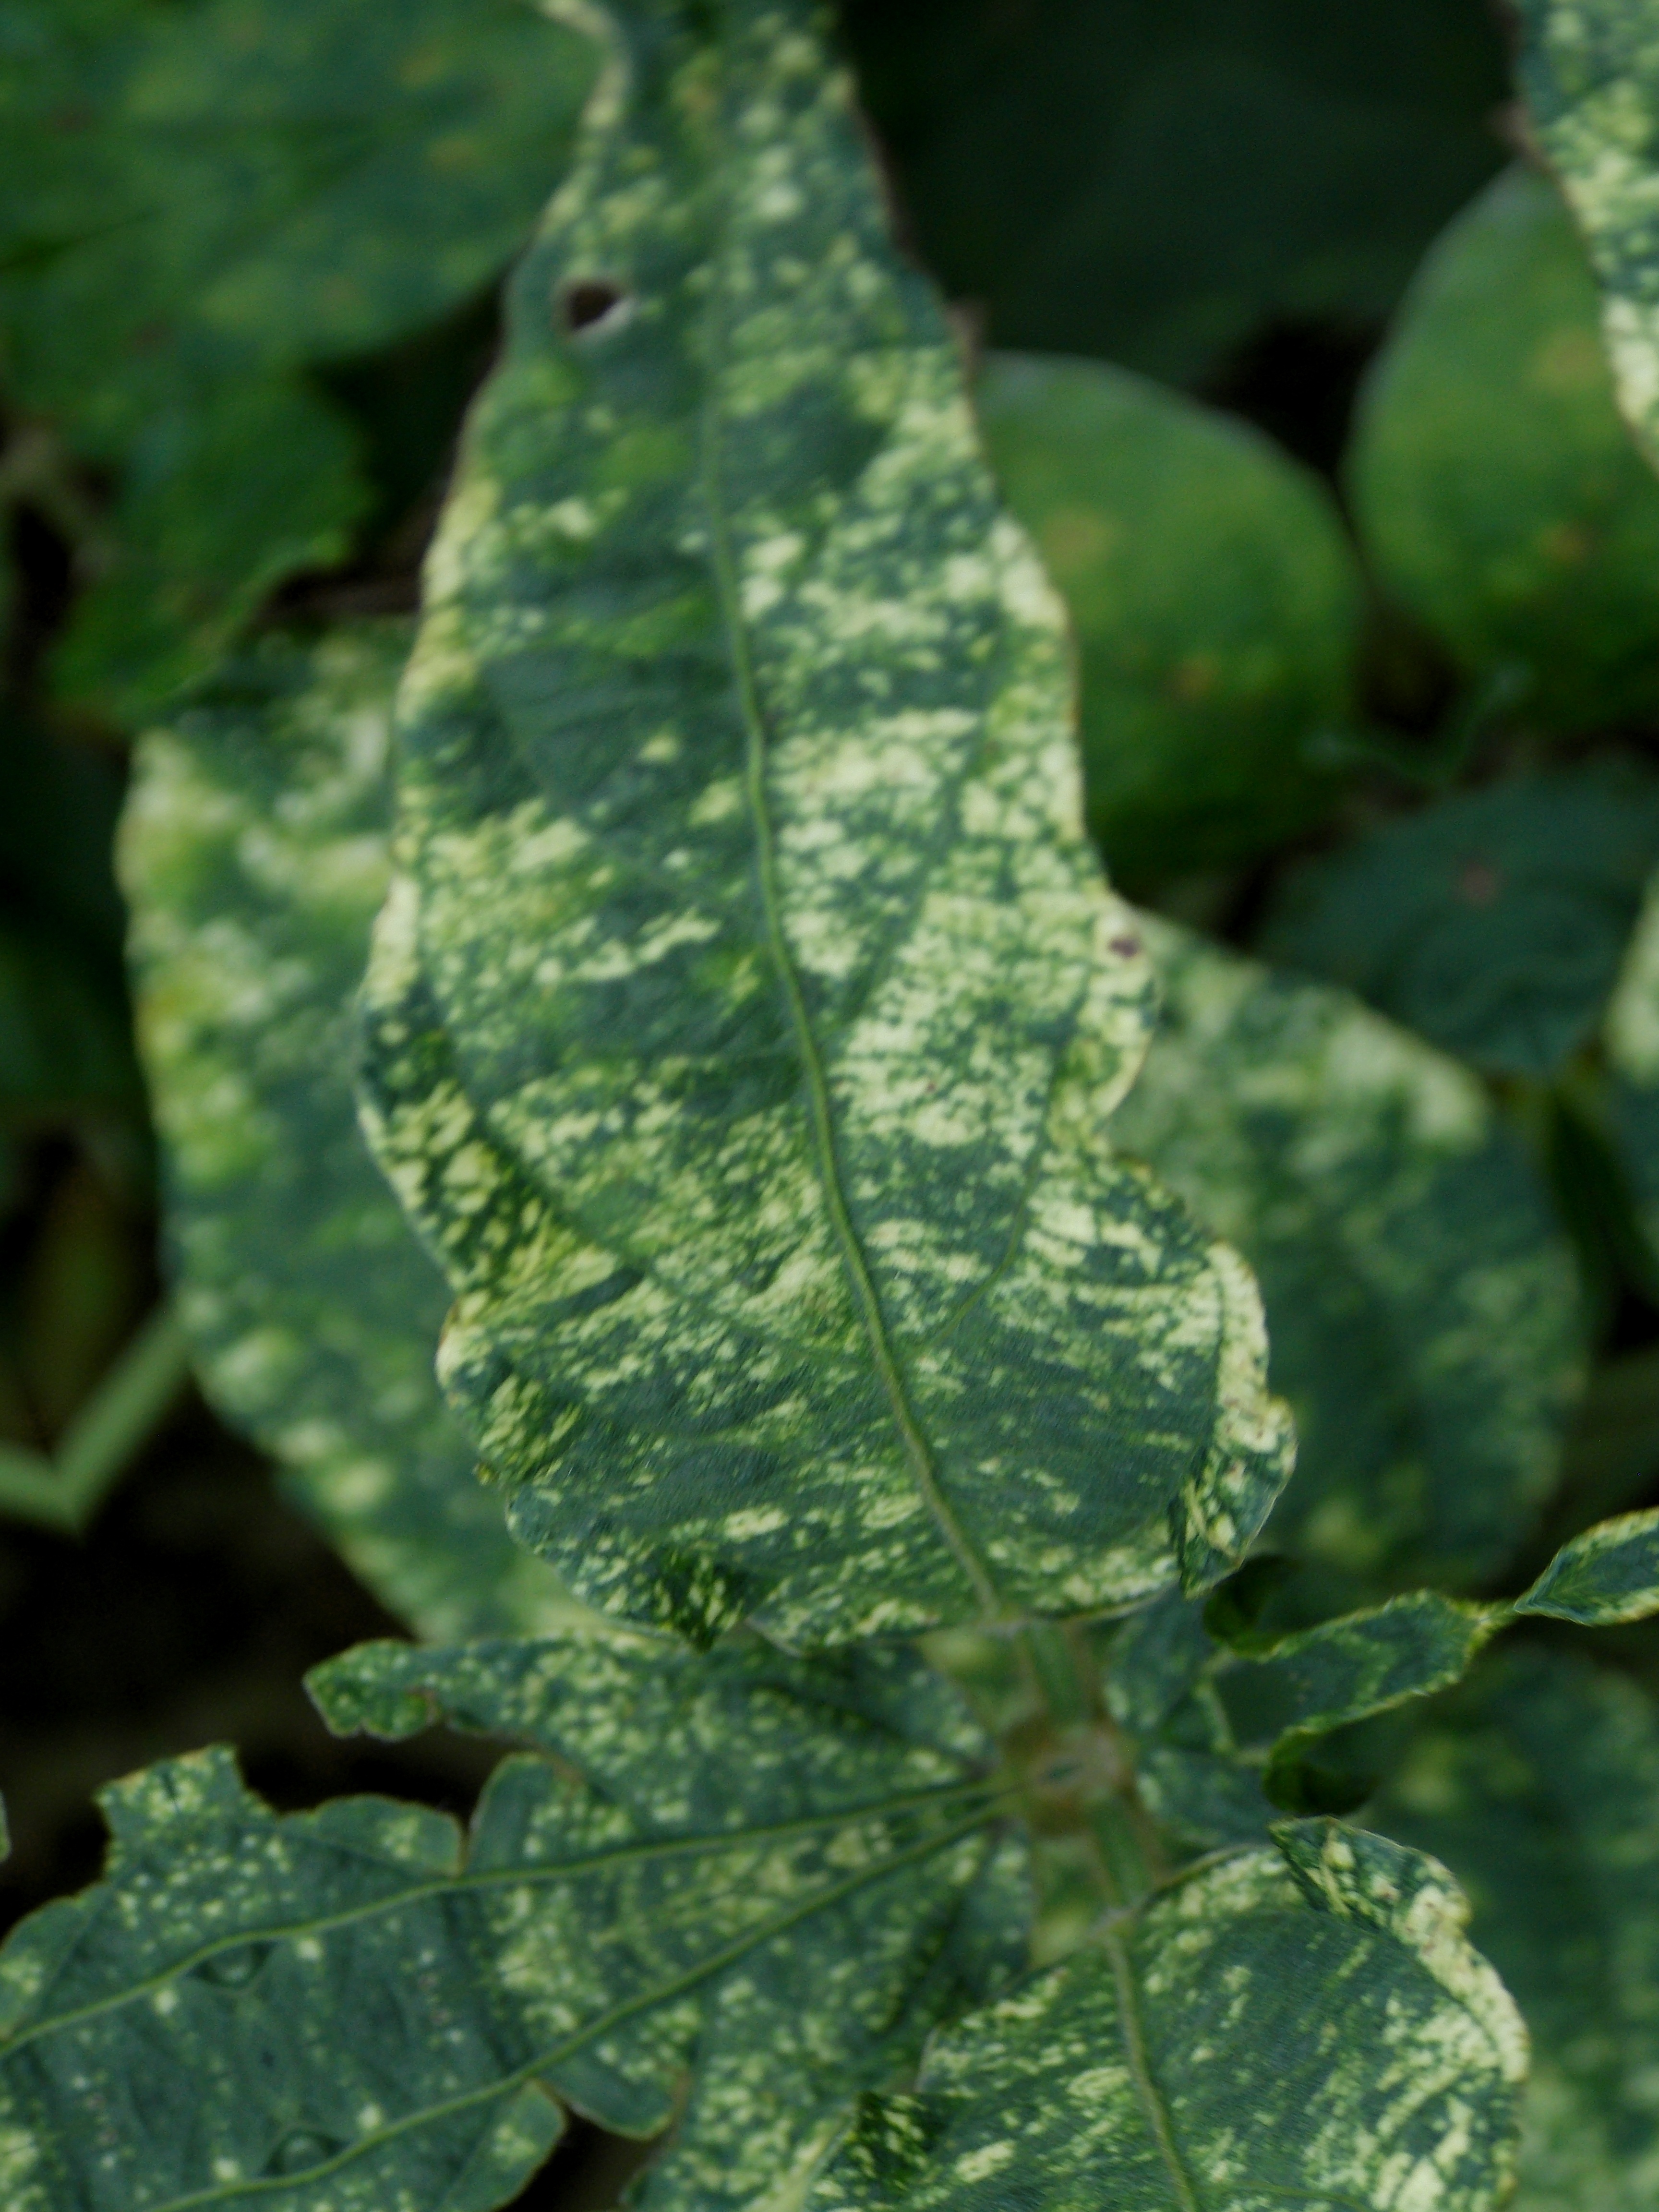
Label: Disease